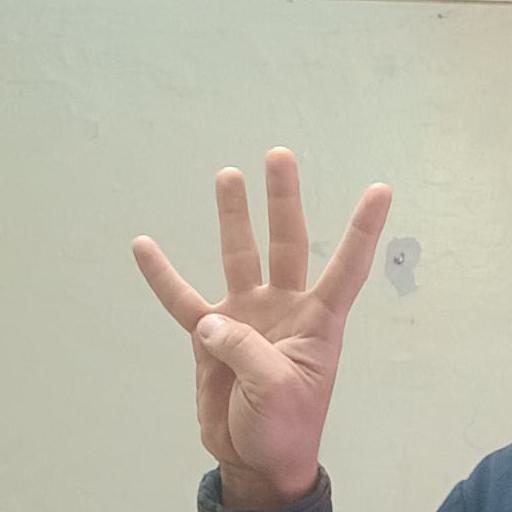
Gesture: four